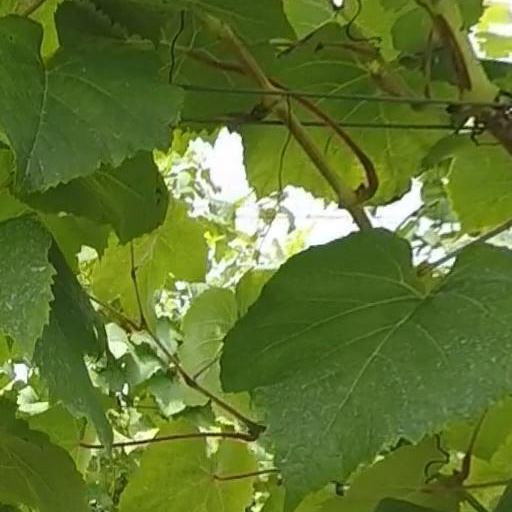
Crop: grape